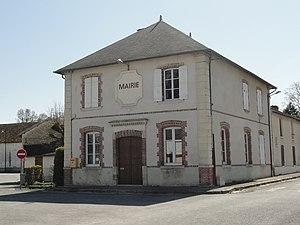
La mairie de Pocancy (France).
Pocancy est une commune française, située dans le département de la Marne en région Grand Est.